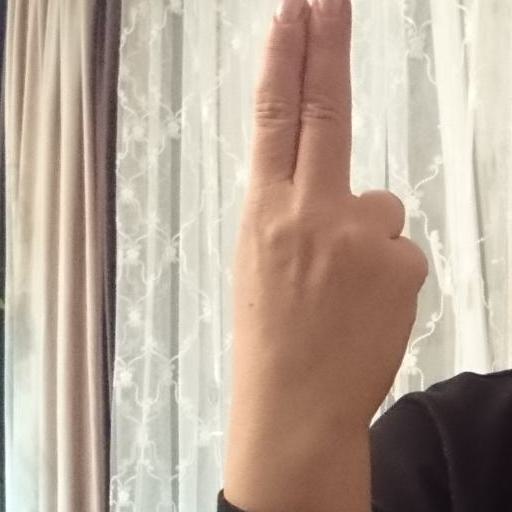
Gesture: two_up_inverted